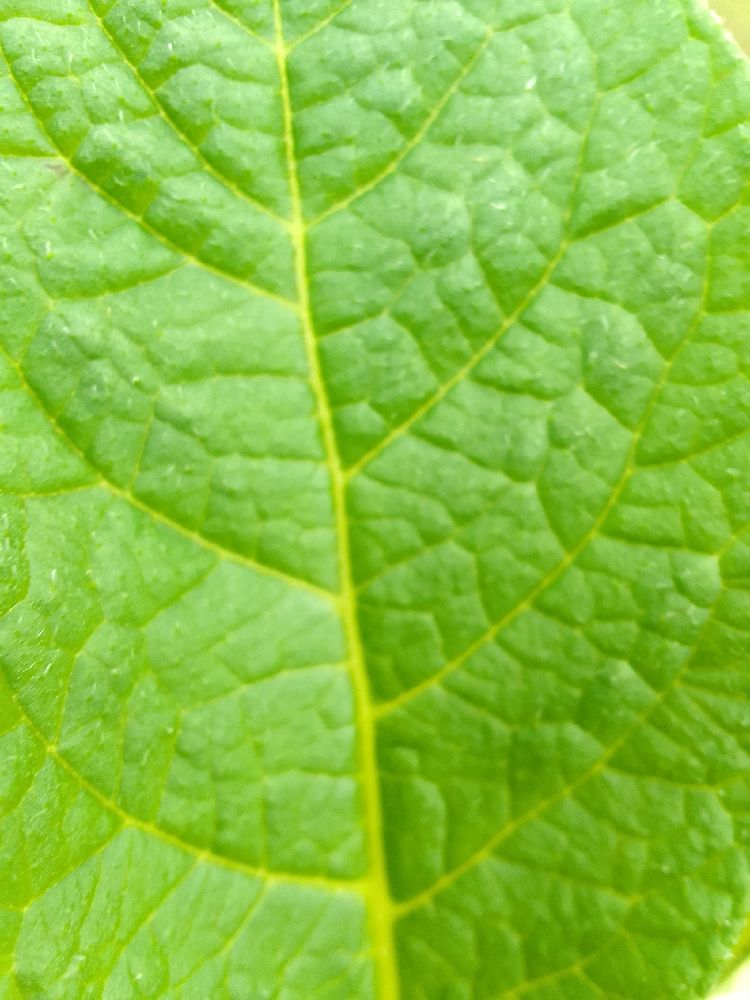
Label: Healthy